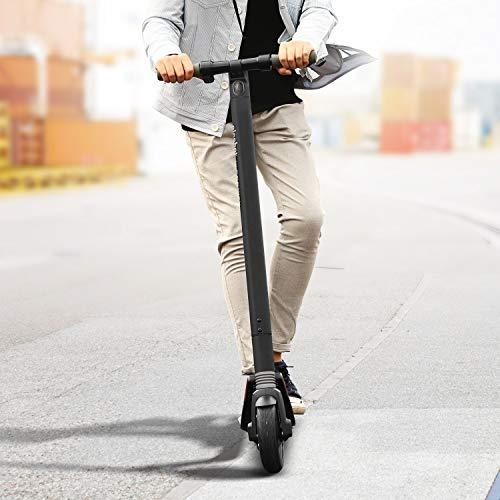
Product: Segway Ninebot ES1 Gen2 Electric Kick Scooter, Lightweight and Foldable, Upgraded Motor Power, Dark Grey (New Version)
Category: Sports & Outdoors | Outdoor Recreation | Skates, Skateboards & Scooters | Scooters & Equipment | Scooters
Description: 3 kg and the one click folding system, the Segway ES1 Gen2 kick scooter can be carried with one hand, making it the perfect lightweight travel companion.
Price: Total price:
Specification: Product Dimensions:         40 x 17 x 45 inches ; 30 pounds    |Shipping Weight: 31.3 pounds (View shipping rates and policies)|ASIN: B07XQNK297|Item model number: ES1 Gen2|Batteries 1 Lithium ion batteries required. (included)|    #127    in Sport Scooters